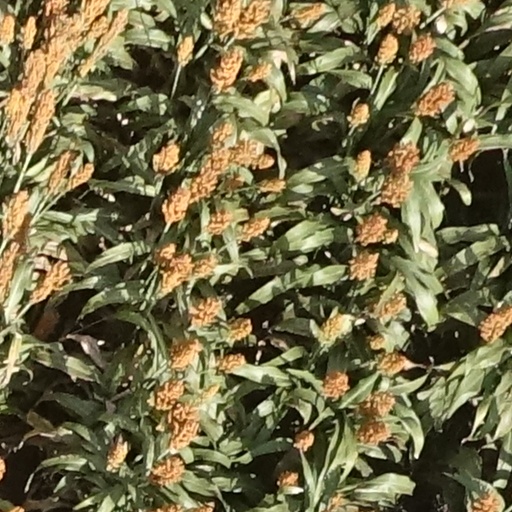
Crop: sorghum